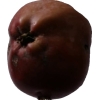
Label: Apple 18